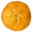
Label: orange